The Star (Ballarat)

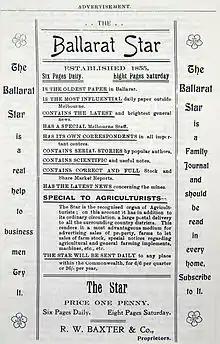
Advertisement for "The Ballarat Star" in "Ballarat & District Directory 1903", Harry Tulloch

By 1862 "The Star" masthead centrepiece depicted a modified Eureka star, only one word, Victoria, and sketches depicting life in Ballarat. There is a wheatsheaf and mining icons: a windlass, tent, cradle, pick and shovel and a trunk presumably full of gold to be shipped back to the home country.